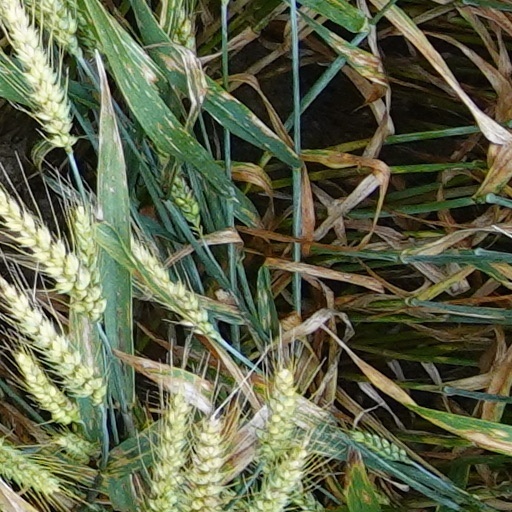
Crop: wheat